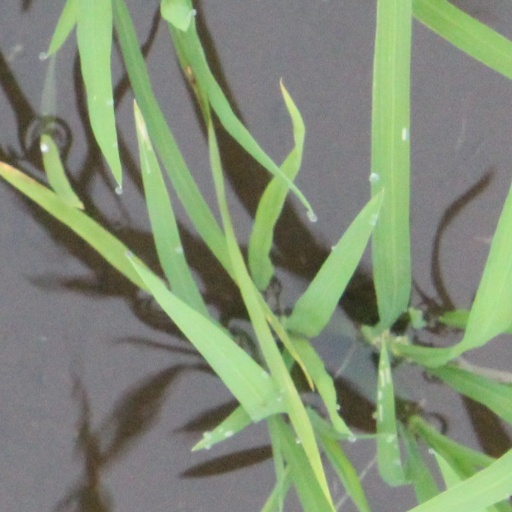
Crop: rice